Shōji Ueda

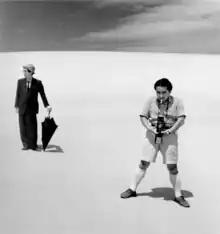
Shōji Ueda, "Domon Ken and Ishizu Ryōsuke," 1949

Domon was a champion of the realism movement in Japanese post-war photography. He believed that the photographer's role was to attempt an objective depiction of society and to not divert their attention from social reality. The situation was undoubtedly grim in the years following Japan's surrender as citizens attempted to rebuild after a staggering defeat and adjusted to the American occupation.